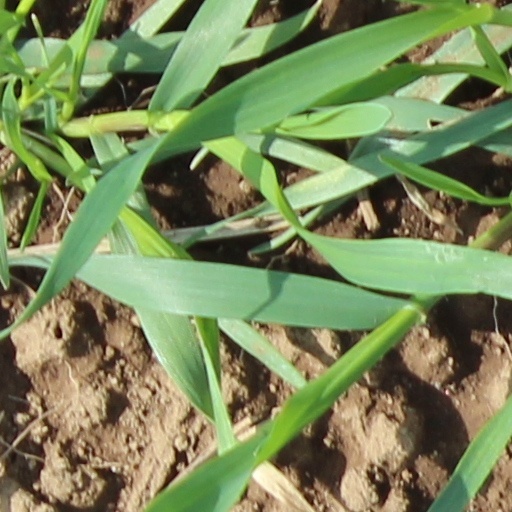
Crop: wheat